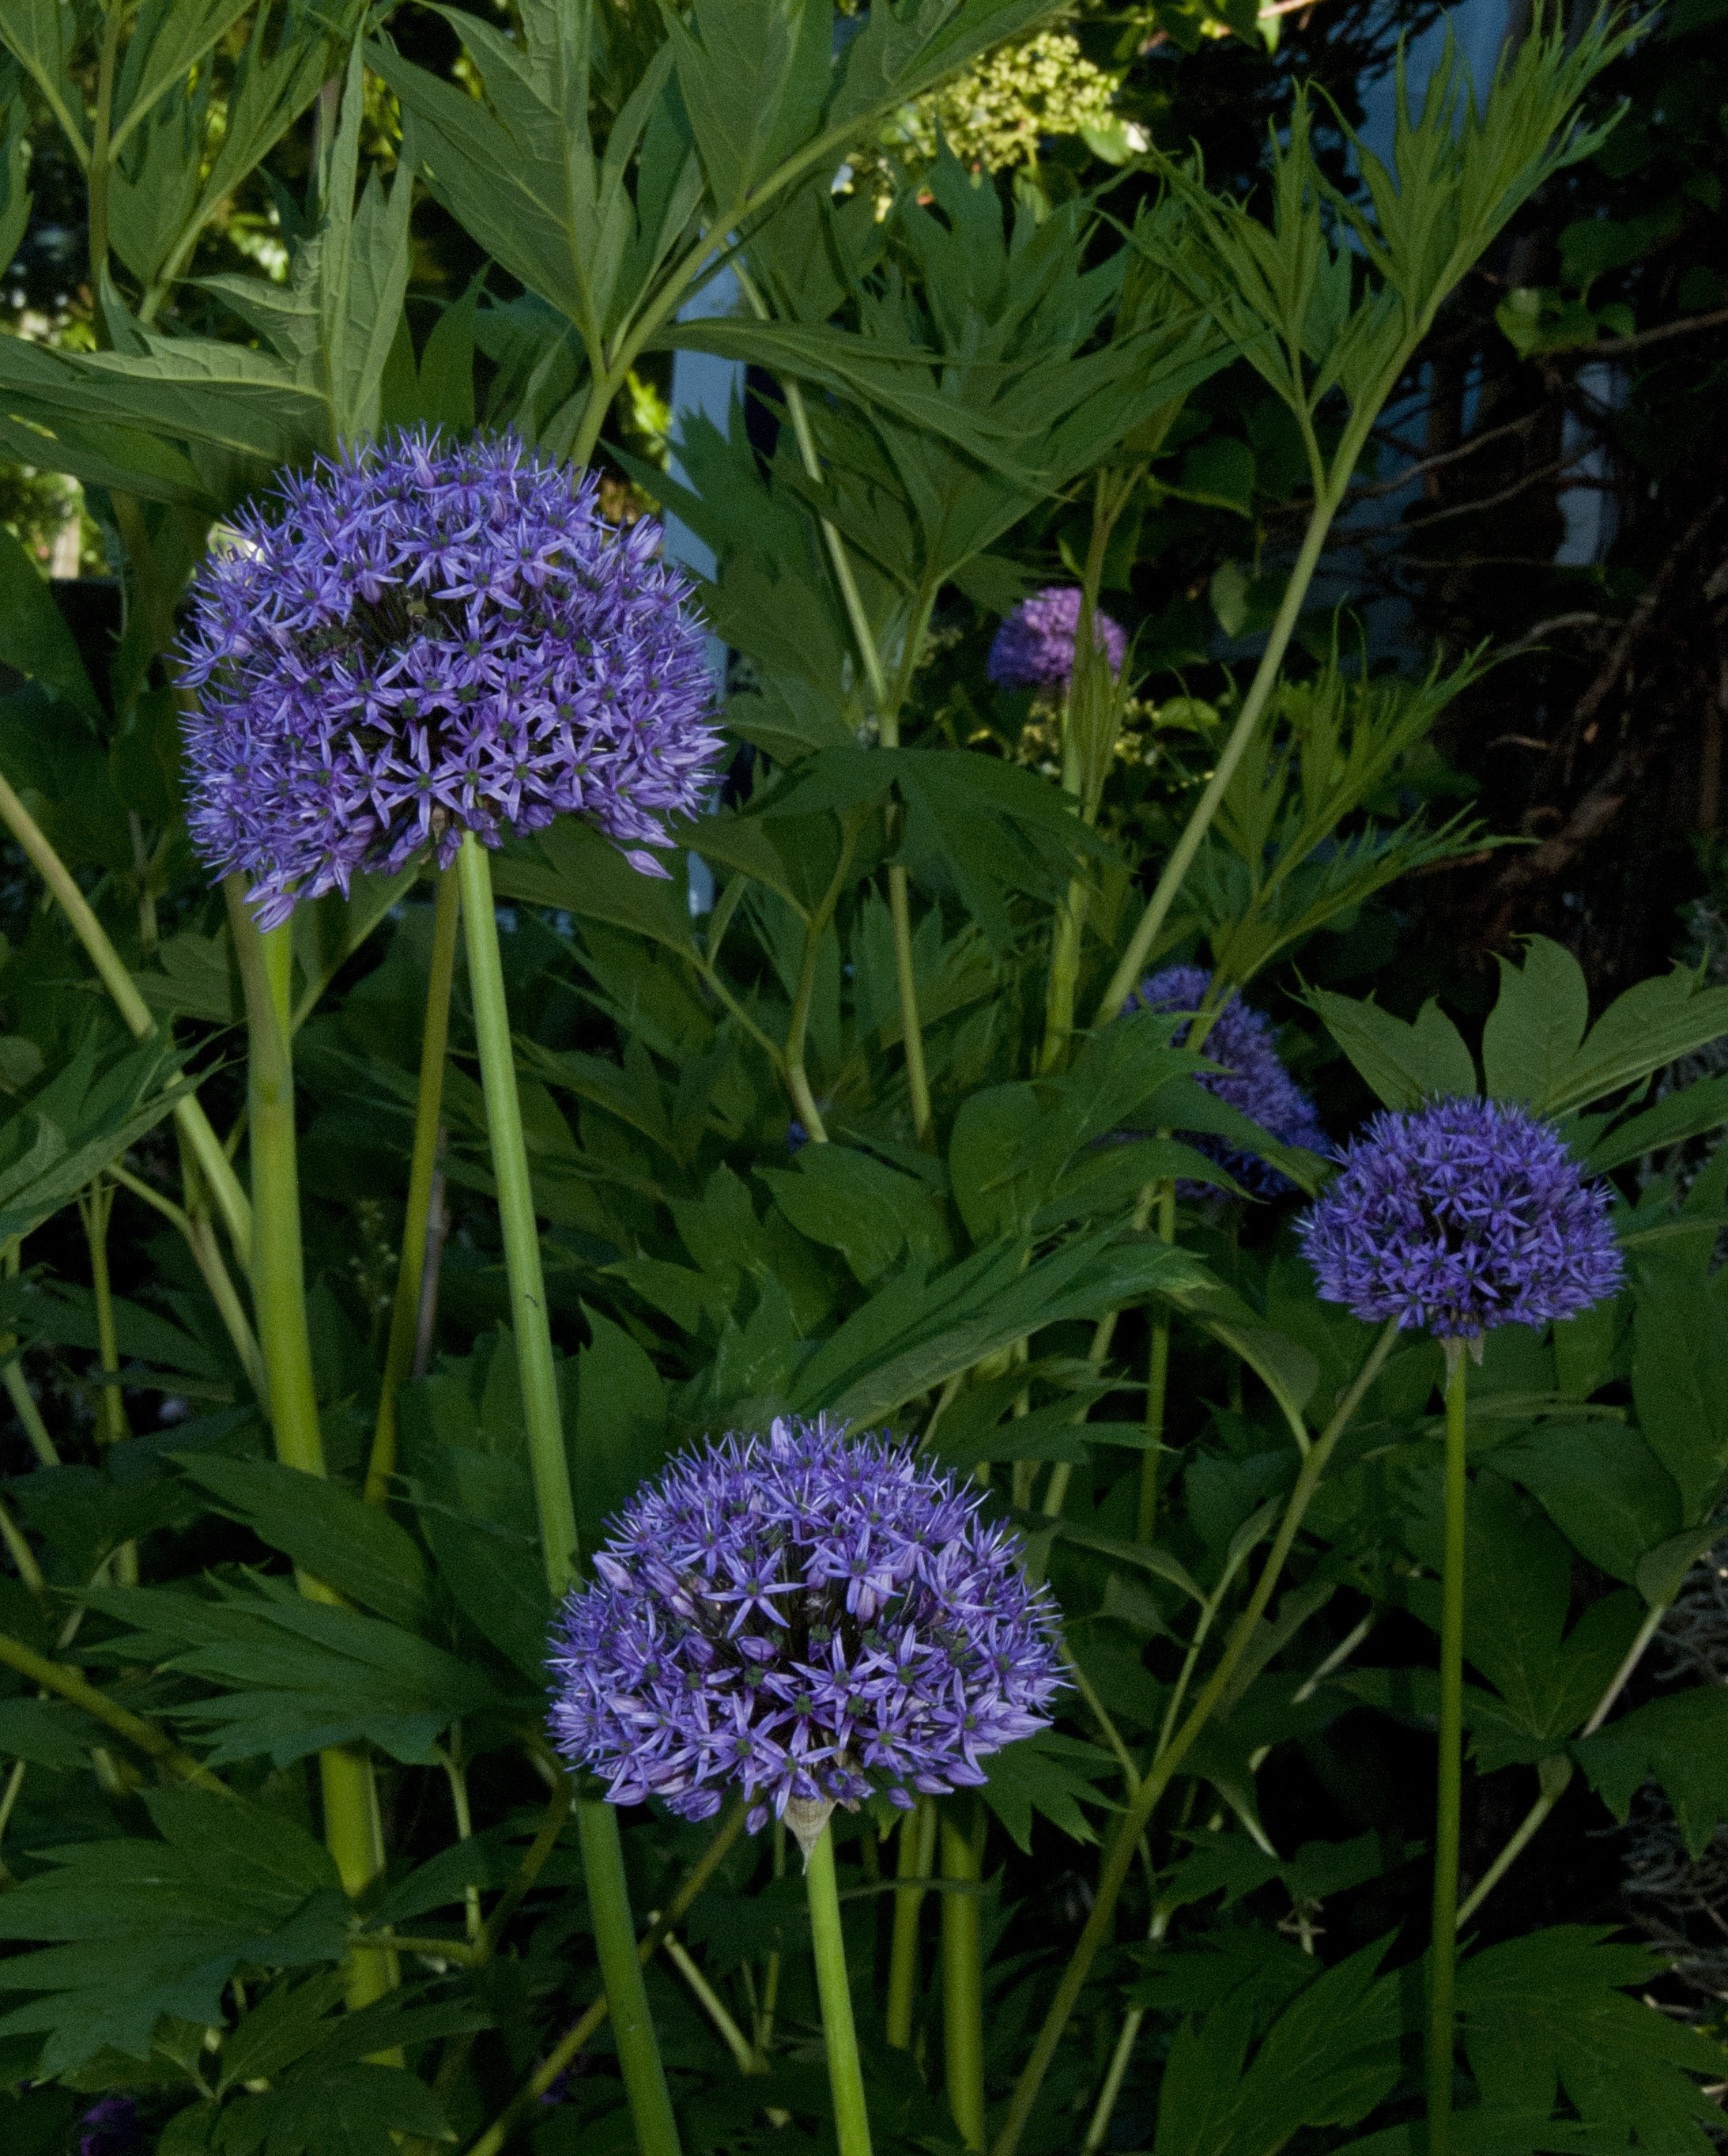
plant, meadow, prairie, flower, herb, produce, vegetable, botany, garden, plants, onions, flowering plant, city garden, land plant, onion genus